Pierre Letuaire

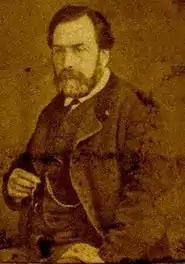
Pierre Letuaire (c.1862)

Pierre Letuaire (6 August 1798, in Toulon – 2 September 1885, in Toulon) was a French painter, designer and caricaturist.